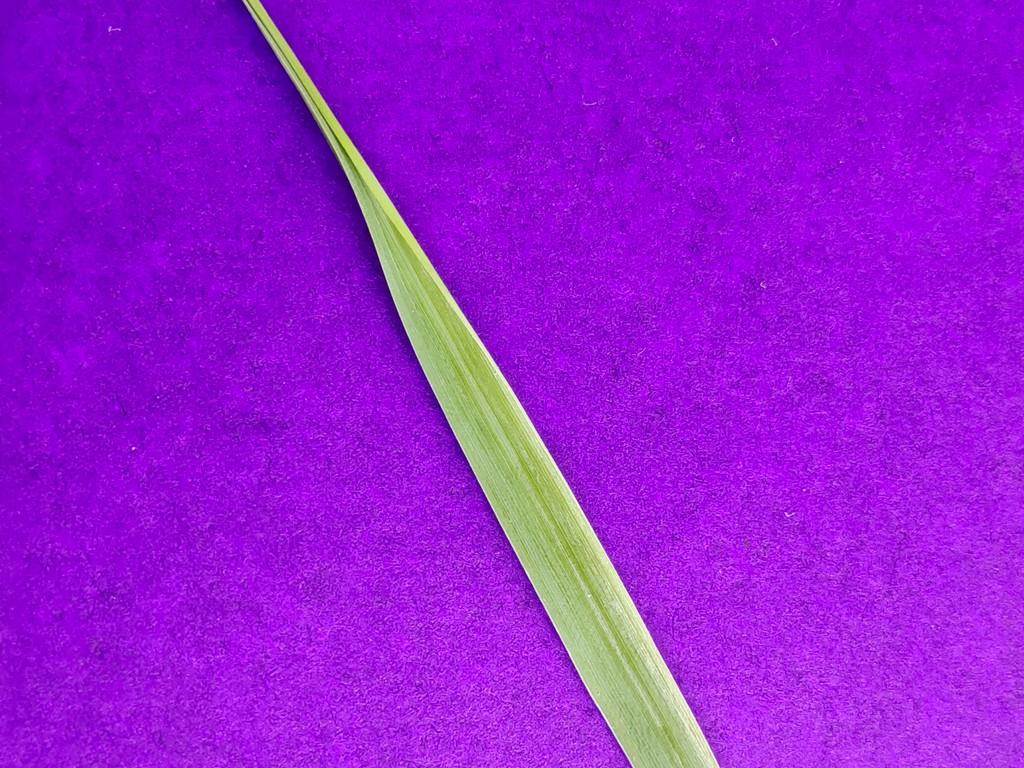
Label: Healthy